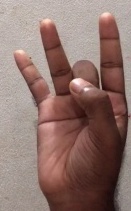
ASL sign: 8